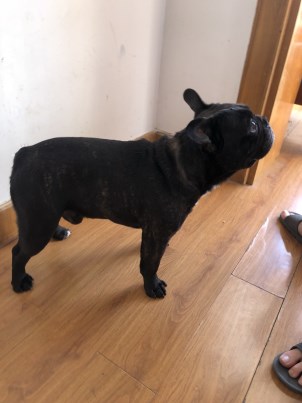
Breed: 1121-n000002-French_bulldog